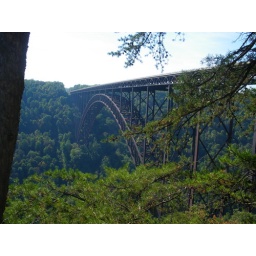
The bridge over the river gorge.